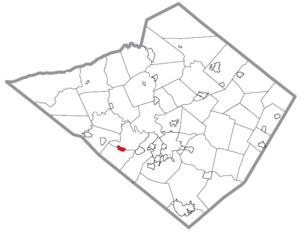
Wernersville est un borough situé dans le comté de Berks, dans le Commonwealth de Pennsylvanie, aux États-Unis. Sa population s’élevait à 2 494 habitants lors du recensement de 2010, estimée à 2 755 habitants en 2017.